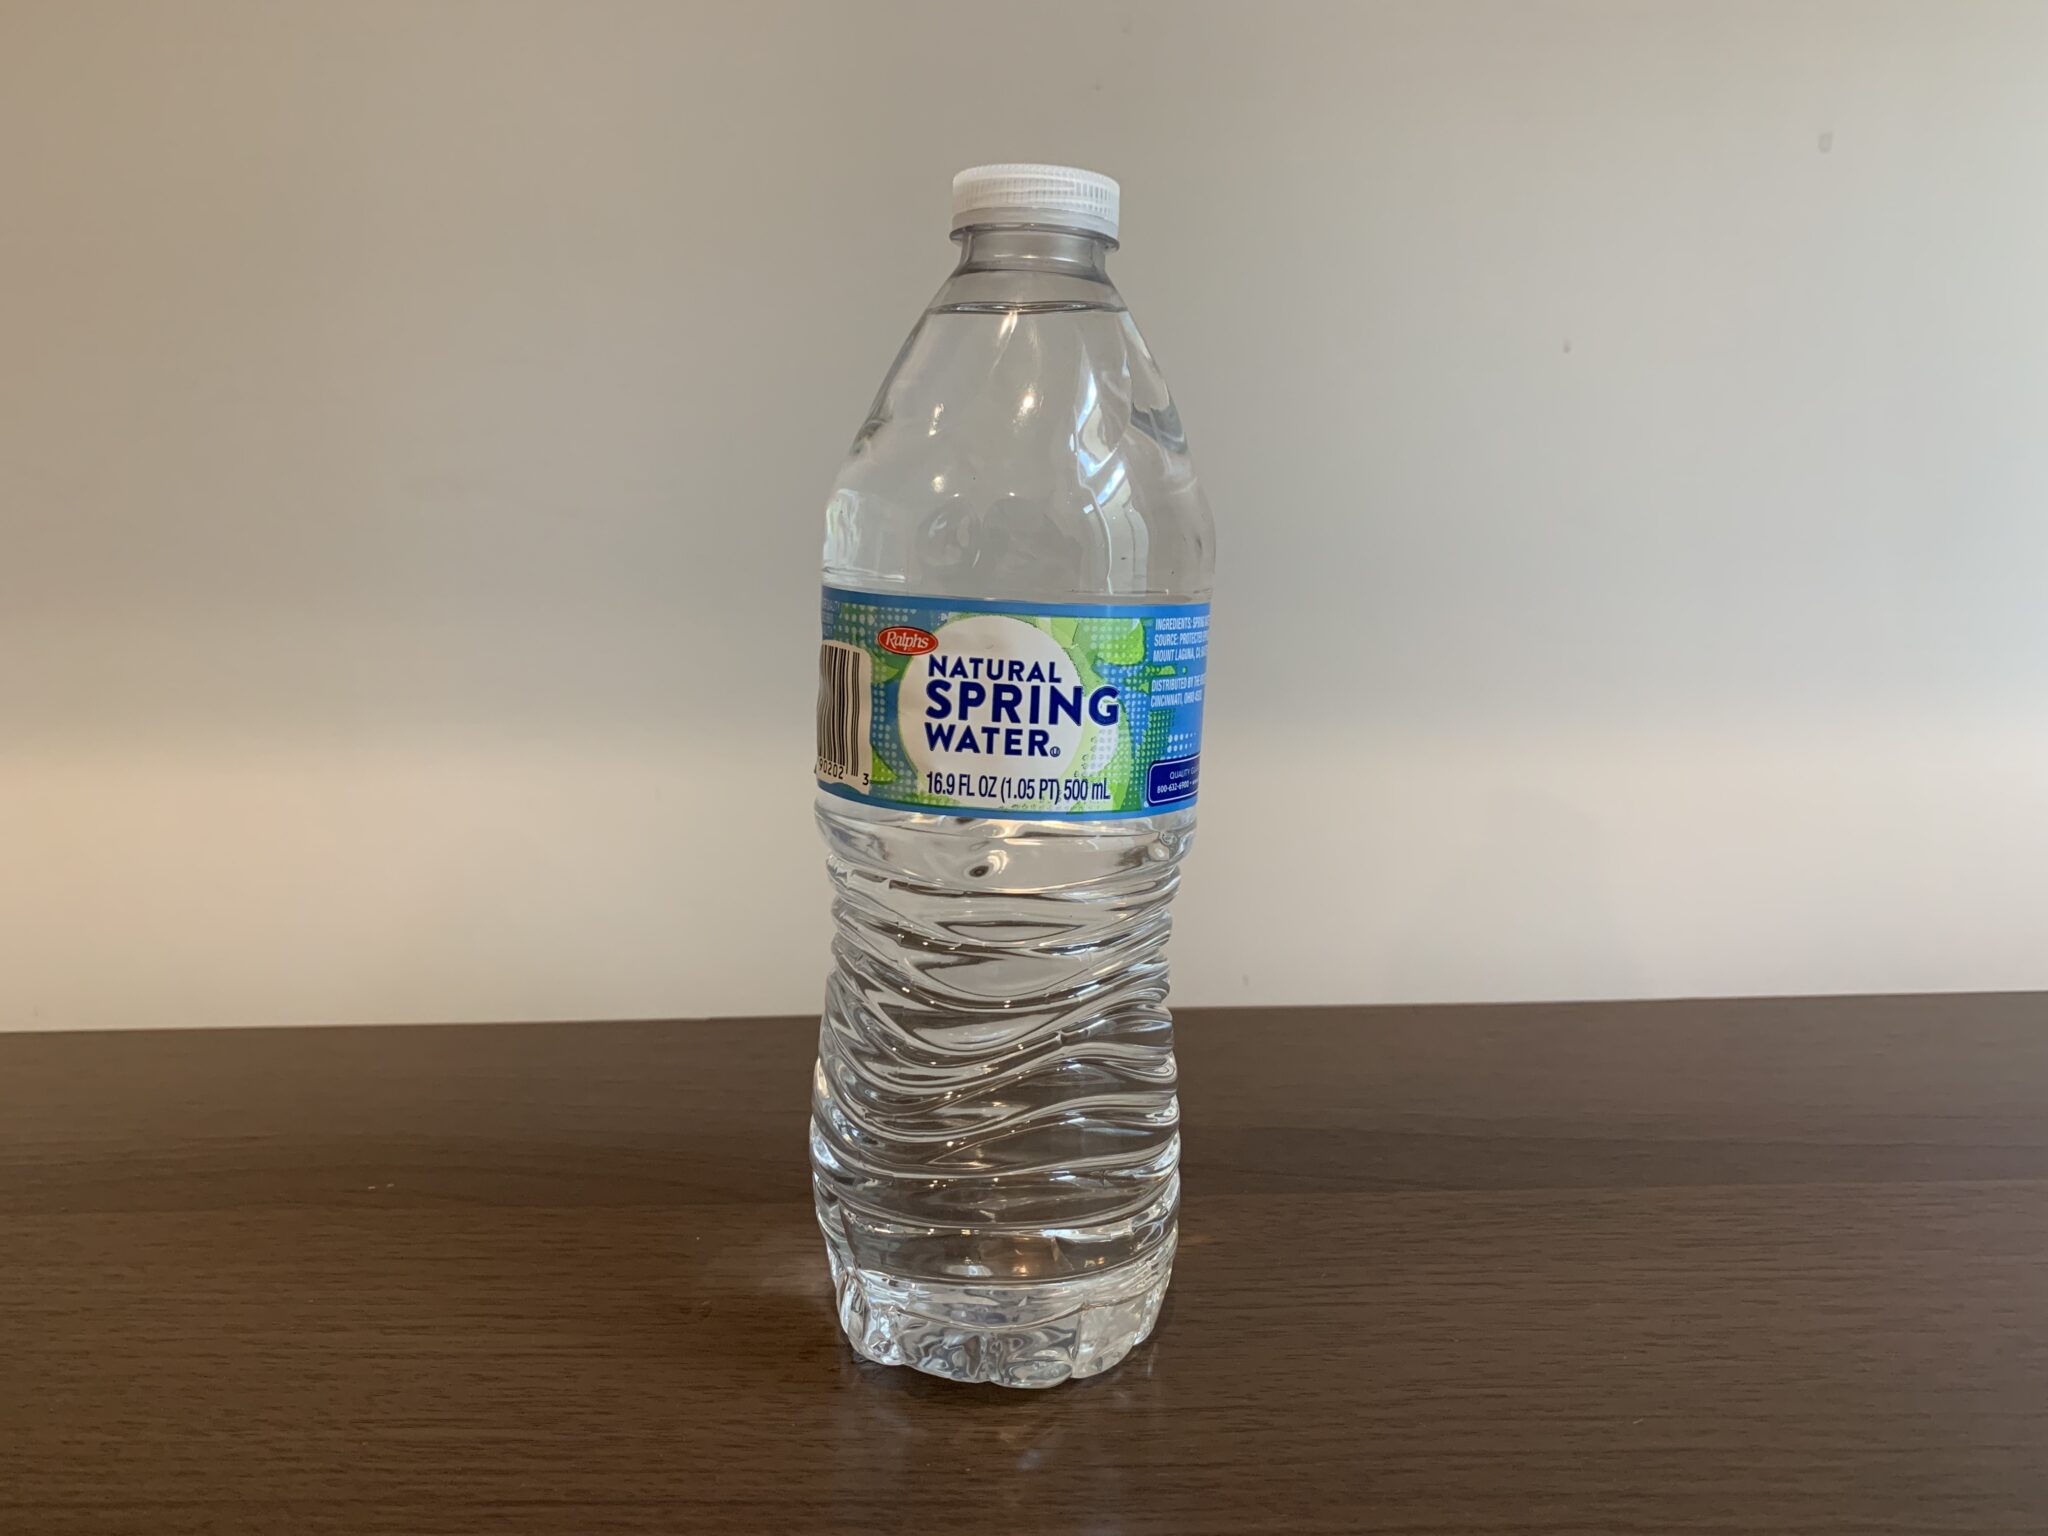
Waste category: plastic